Michelle D. Johnson

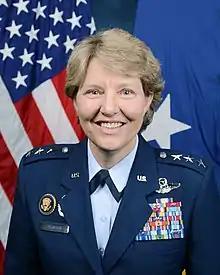
Johnson in 2016

Michelle D. Johnson (born c. 1959) is a retired lieutenant general in the United States Air Force and former senior vice president and head of referee operations for the National Basketball Association.